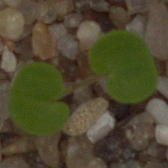
Label: smallflowered_cranesbill